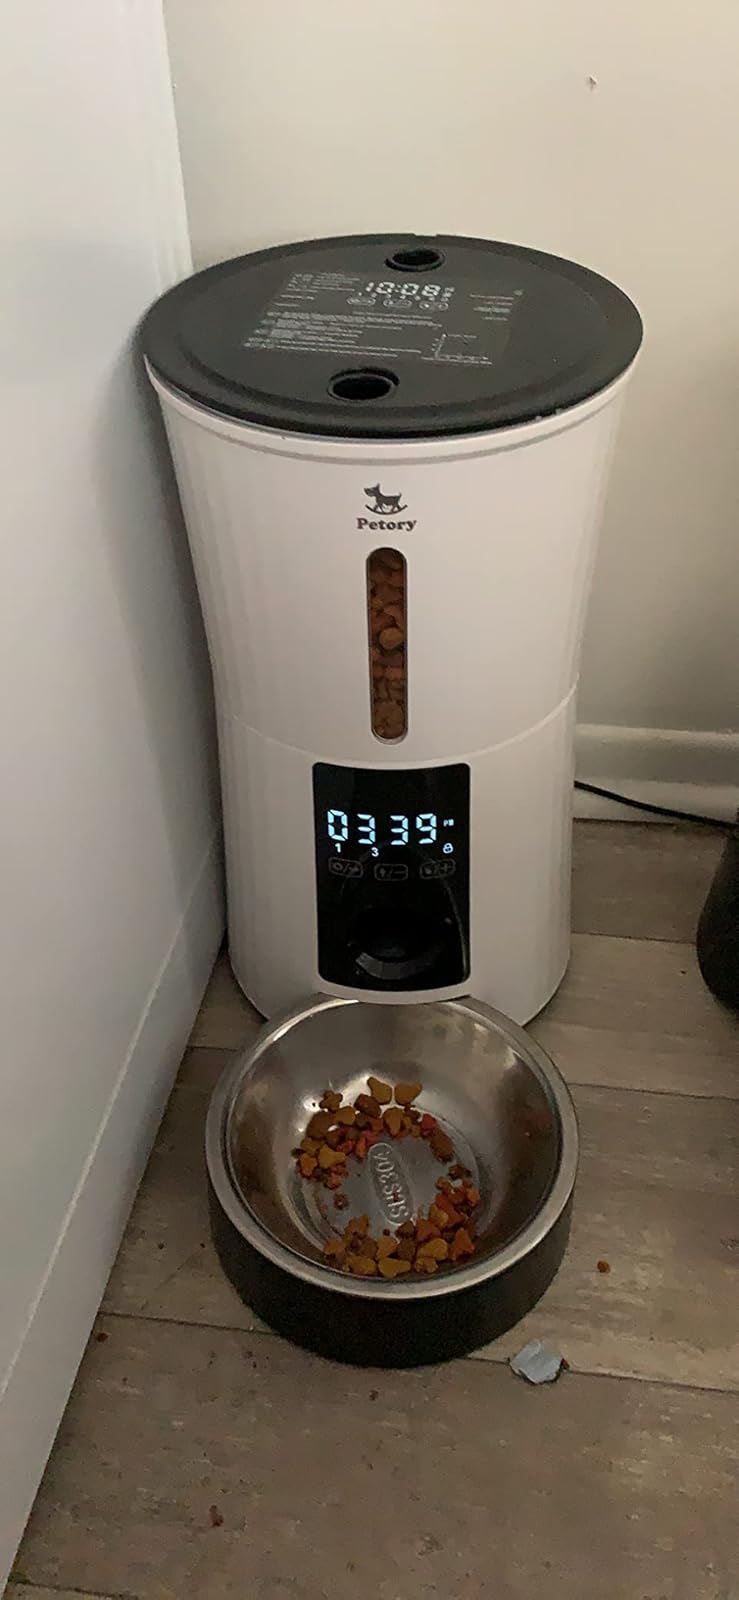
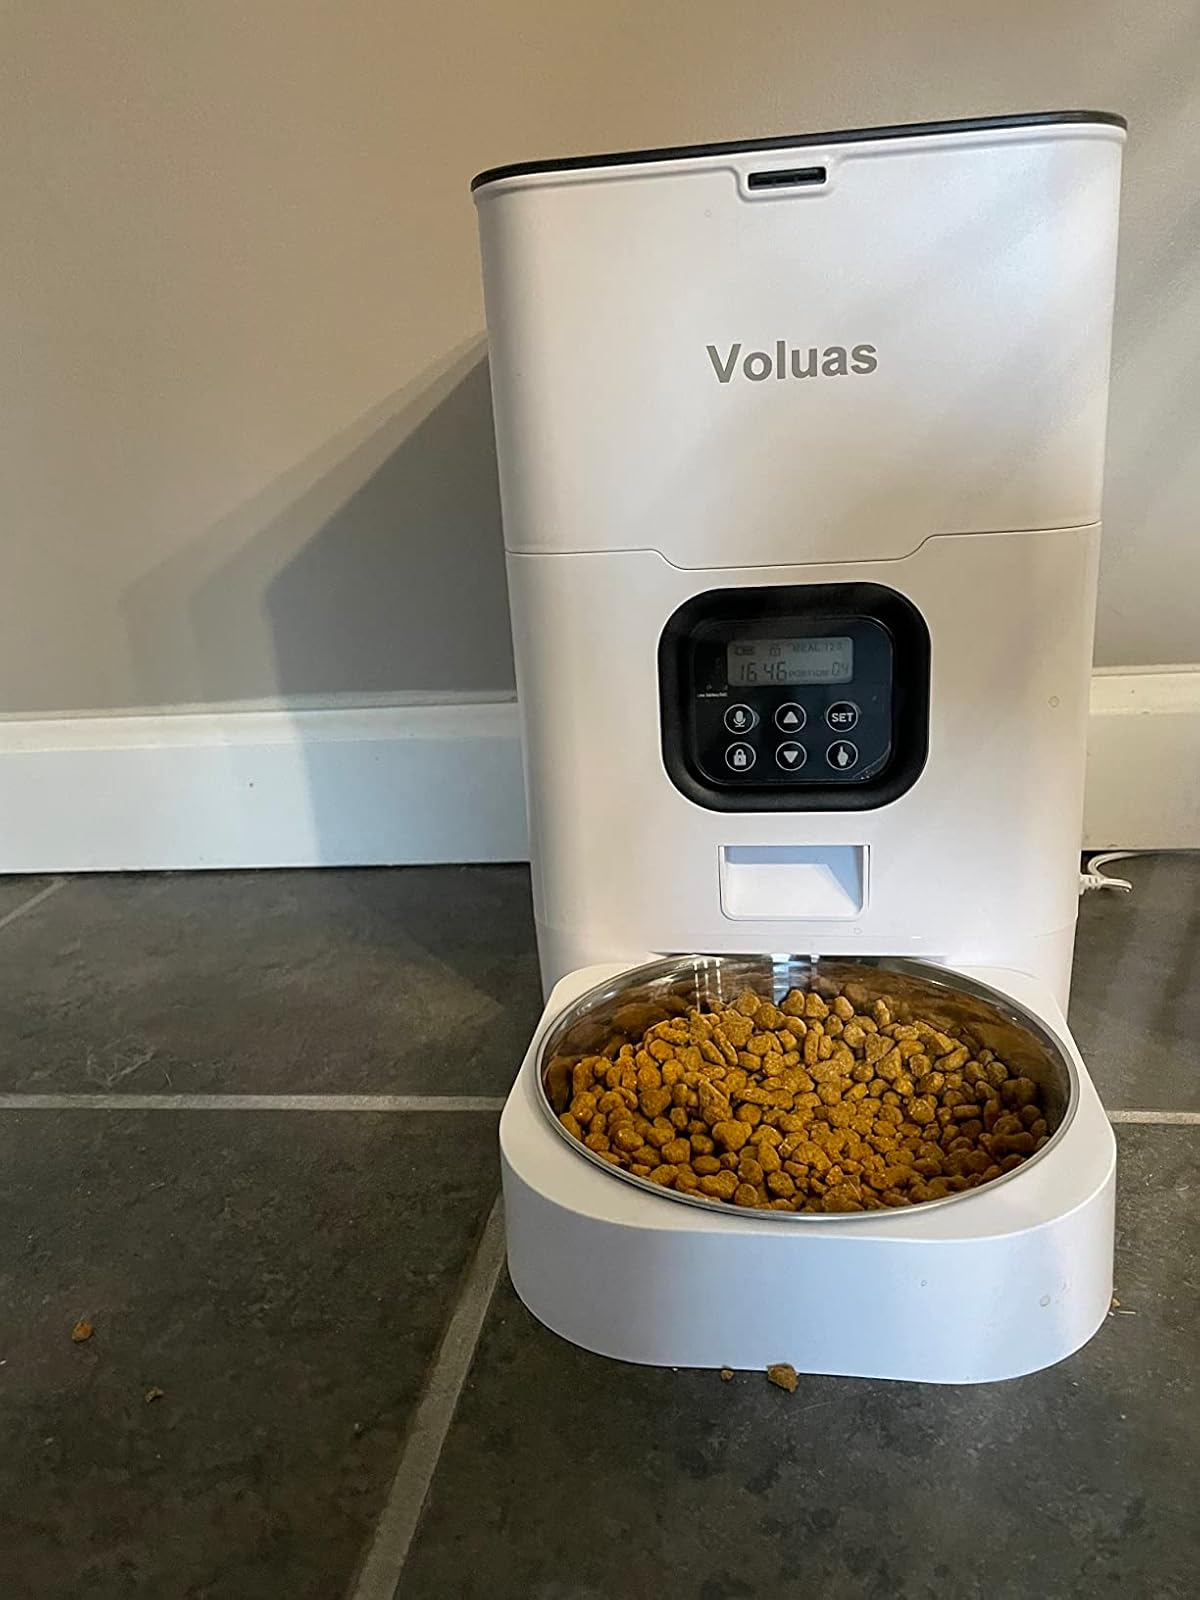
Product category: items_feeder
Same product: no